Nikolayevsk-on-Amur

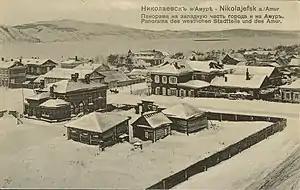
View of Nikolayevsk, ca. 1900

The Russian settlement, likely preceded by the Manchu village of Fuyori, was founded as Nikolayevsky Post by Gennady Nevelskoy on 13 August 1850 and named for Tsar Nicholas I.